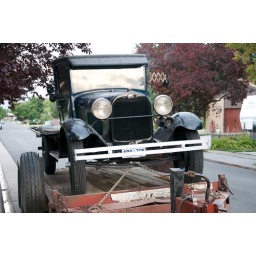
1920s Ford Model-T truck sitting in front of my neighbor's house